Saint Joseph's Church, Envigado

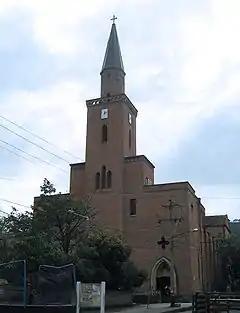
Saint Joseph's Church.

The St Joseph's Church (in Spanish, "Iglesia de San José") is a simple gothic revival Roman Catholic church located in Colombia. It is sited at Envigado, Antioquia; near "Rosellón", an old textile factory and it is part of the Roman Catholic Archdiocese of Medellín.